Battle of the Palo River

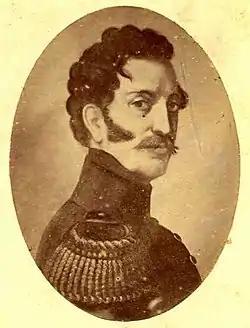
Brigadier General José María Cabal, commander of the independence army of the south.

The Royalist plan was to march to the Cauca Valley, meanwhile Lieutenant Colonel Delgado and the Lieutenant Governors of Iscuandé and Micay, Illera and Valverde, would march on the patriot troops of Dagua to take the rest of the province, and attract the attention of the Army of the South and thus make rapid progress in their offensive.